Scouting in Scotland

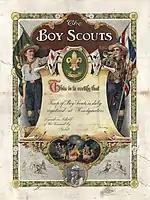
Registration Certificate for The First Glasgow Scout Group, one of the claimants to the title of First Troop

The 1st Glasgow Scout Group has a claim to be the first Scout Troop, as it holds a registration certificate dated 26 January 1908. No other Scout troop has documentation that pre-dates this.